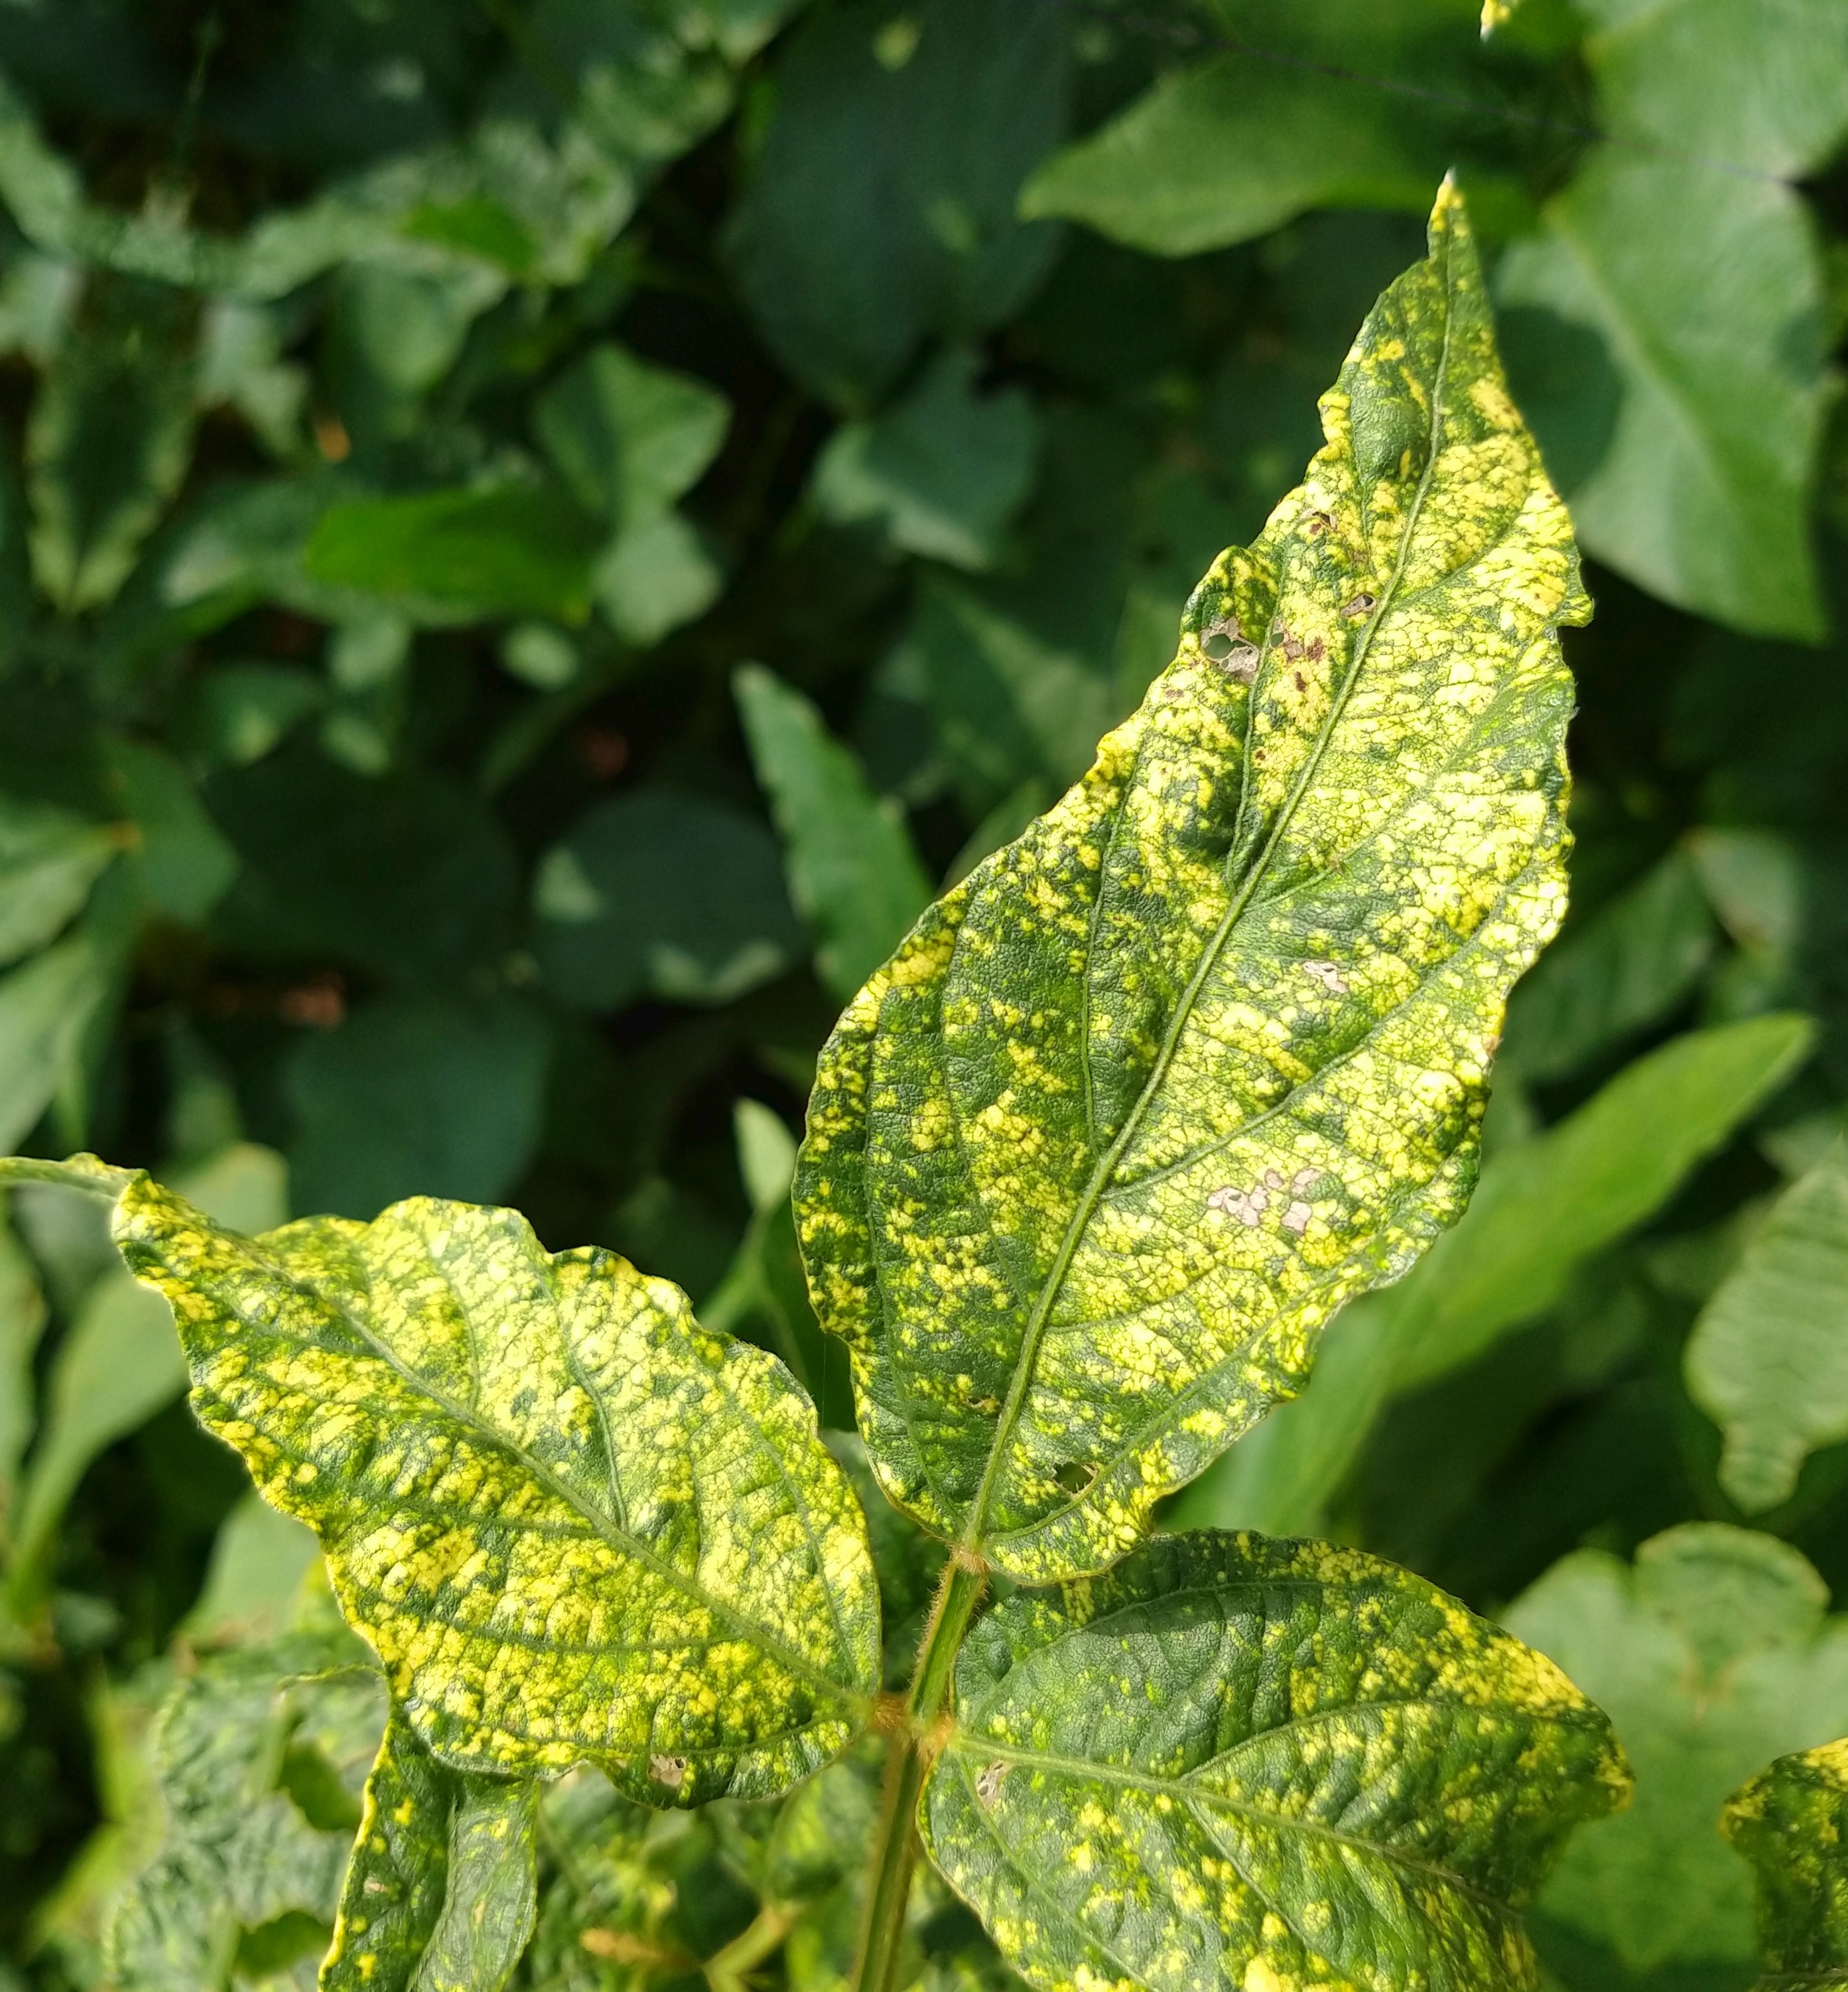
Label: Disease